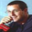
Label: man